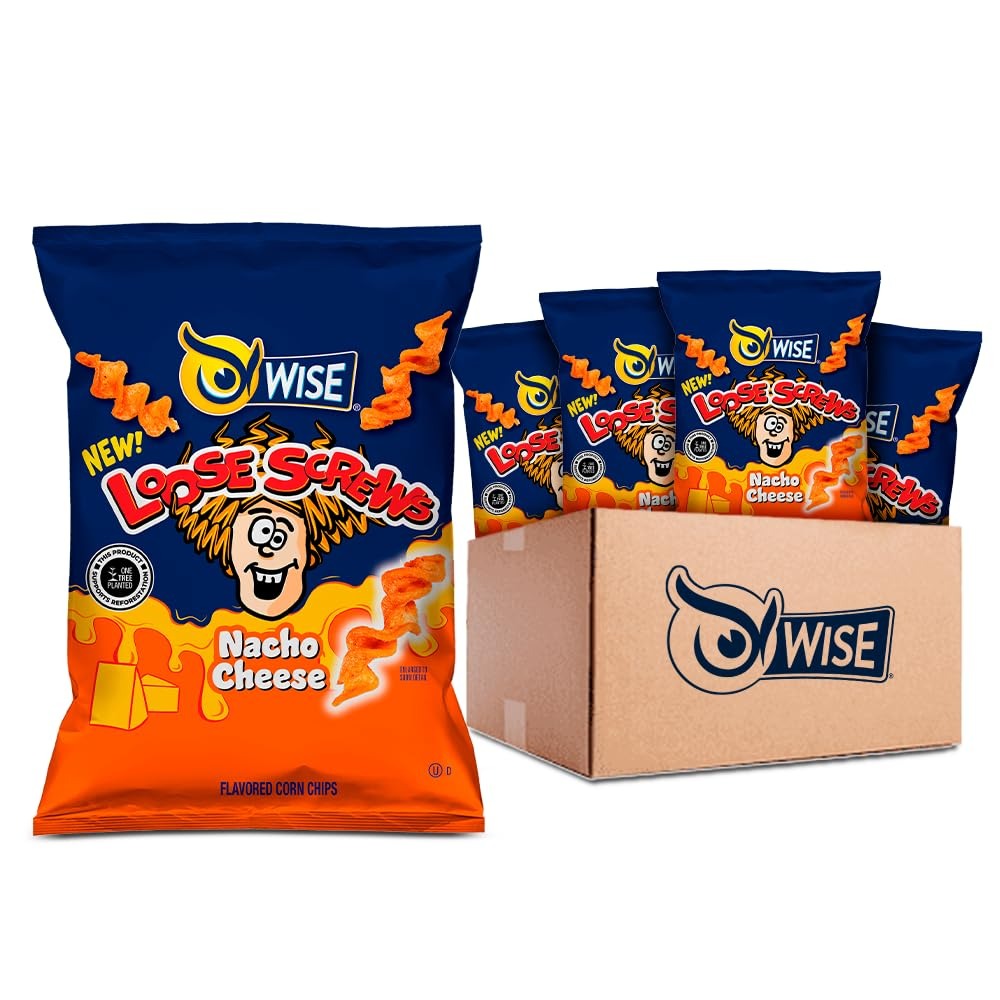
Item Name: Wise Snacks Nacho Loose Screws 0.875 oz, Irresistibly Crispy, Flavorful Crunch with Real Ingredients, Perfect for Snack Cravings - Timeless Taste Fresh Look (42 Count)
Bullet Point 1: Irresistible Crunch - Delight in every bite with our Loose Screws nacho corn chips, featuring a uniquely satisfying crunch that keeps you coming back for more.
Bullet Point 2: Quality Ingredients - Every chip is crafted with real, high-quality ingredients to deliver an authentic, mouthwatering flavor experience.
Bullet Point 3: Symphony of Flavor - Savor a delicious blend of nacho seasoning and crispy corn texture, creating a snacking experience that's both enjoyable and memorable.
Bullet Point 4: Feel-Good Snacking - Perfectly designed to elevate snack time, these chips bring joy and satisfaction, transforming ordinary moments into memorable occasions.
Bullet Point 5: Timeless Taste - Enjoy the same beloved flavor with a fresh new look—Wise Snacks has been creating delightful snacks for over a century, and our Loose Screws are no exception.
Product Description: Discover the ultimate snack indulgence with Wise Snacks Loose Screws Nacho Corn Chips. These delectable chips are made to elevate your snacking experience with an irresistible crunch and vibrant nacho flavor. Each chip is made from premium ingredients, ensuring every bite is packed with authentic taste and quality.<p> The Loose Screws bring a symphony of flavor and texture to your snack time, offering a delightful crunch that makes every moment more enjoyable. Perfect for those seeking a satisfying, feel-good snack, these chips are prepared to turn any occasion into a special treat. With a new look that refreshes our century-old tradition of excellence, Wise Snacks continues to deliver the same beloved taste you’ve always enjoyed. Elevate your snacking with Loose Screws—where flavor meets fun in every bite.<p> Share the snacking fun with friends, family, or colleagues. Perfect for parties, gatherings, or movie nights.<p>
Value: 36.75
Unit: Ounce

Price: 25.99